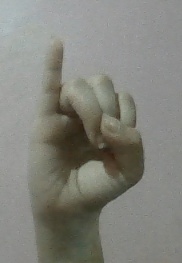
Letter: meem